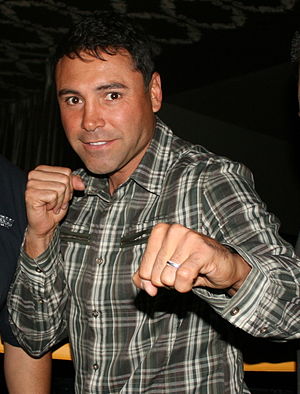
Oscar de la Hoya
Oscar de la Hoya 2011.
Oscar de la Hoya kaldet "The Golden Boy", er en tidligere amerikansk-mexicansk professionel bokser, der vandt guld ved de Olympiske lege i 1992.